Eugène Farcot

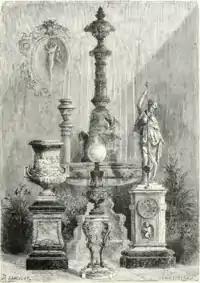
Clock stand of the Société des Marbres Onyx d'Algérie during the 1867 Paris world fair. This reputed, multi-awarded French firm provided the pedestal for the timepieces. Both the clock making company and the stone carver-supplier marketed the product. Drawing by D. Lancelot.

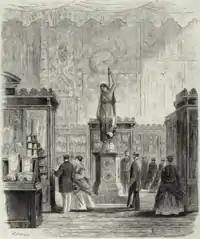
In the section devoted to the French horology at the 1867 Paris world fair is seen another version of the statue by Carrier-Belleuse. Drawing by Lamy.

A class of its own among the conical pendulum clocks are the monumental timepieces commercialized between 1862 and 1878. When this model debuted at the London International Exhibition of 1862, it was presented as the first application of the conical pendulum to statuary. In addition to the British capital, this clock was also displayed at the Paris "Exposition des beaux-arts appliqués à l'industrie" (1863), as well as in the major world's fairs held in Paris (1867 and 1878) and Philadelphia (1876).